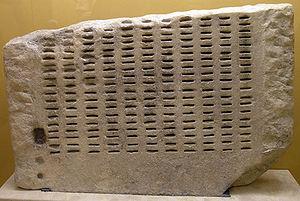
Kleroterion
Le musée de l'Agora antique d'Athènes est abrité dans la stoa d'Attale, grand portique hellénistique reconstruit entre 1953 et 1956 sur le côté est de l'agora d'Athènes.
La démocratie athénienne désigne le régime politique mis en place progressivement dans la cité d'Athènes durant l'Antiquité et réputée pour être l'ancêtre des démocraties modernes. Le terme démocratie vient des mots grecs δῆμος / dêmos et κράτος / krátos. Il s'agit donc d'un régime où les décisions sont prises par le peuple.
En politique, le tirage au sort permet de désigner jurés et magistrats exécutifs, législatifs et judiciaires au moyen du hasard et parmi un ensemble de candidats universel ou restreint.
Le Klérotèrion est une machine à tirage au sort utilisée dans la démocratie athénienne antique pour choisir les jurés de l'Héliée et de la Boulè parmi les citoyens athéniens. On y introduisait des tablettes portant le nom de ceux qui constitueraient le tribunal. Cet instrument témoigne ainsi d'une implication effective des citoyens dans les affaires de la Cité. Un exemplaire est visible au musée de l'Agora à Athènes.